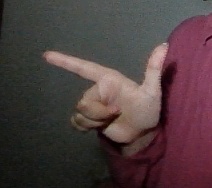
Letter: yaa